Antares (rocket)

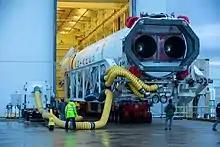
Rear view of Antares

On January 14, 2016, NASA awarded three cargo contracts via CRS-2. Orbital ATK's Cygnus was one of these contracts.